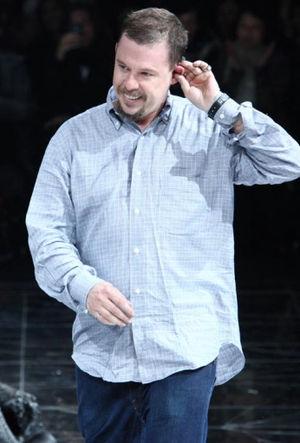
Alexander McQueen, de son nom complet Lee Alexander McQueen née le 17 mars 1969 à Lewisham à Londres et mort le 11 février 2010 à Mayfair, est un créateur de mode britannique. Il est surnommé, en raison du côté parfois provocateur de certaines de ses collections, l'« Enfant terrible », et à l'instar d'autres créateurs tels que Stella McCartney ou Raf Simons, l'un des plus grands espoirs de la mode lors de sa carrière.